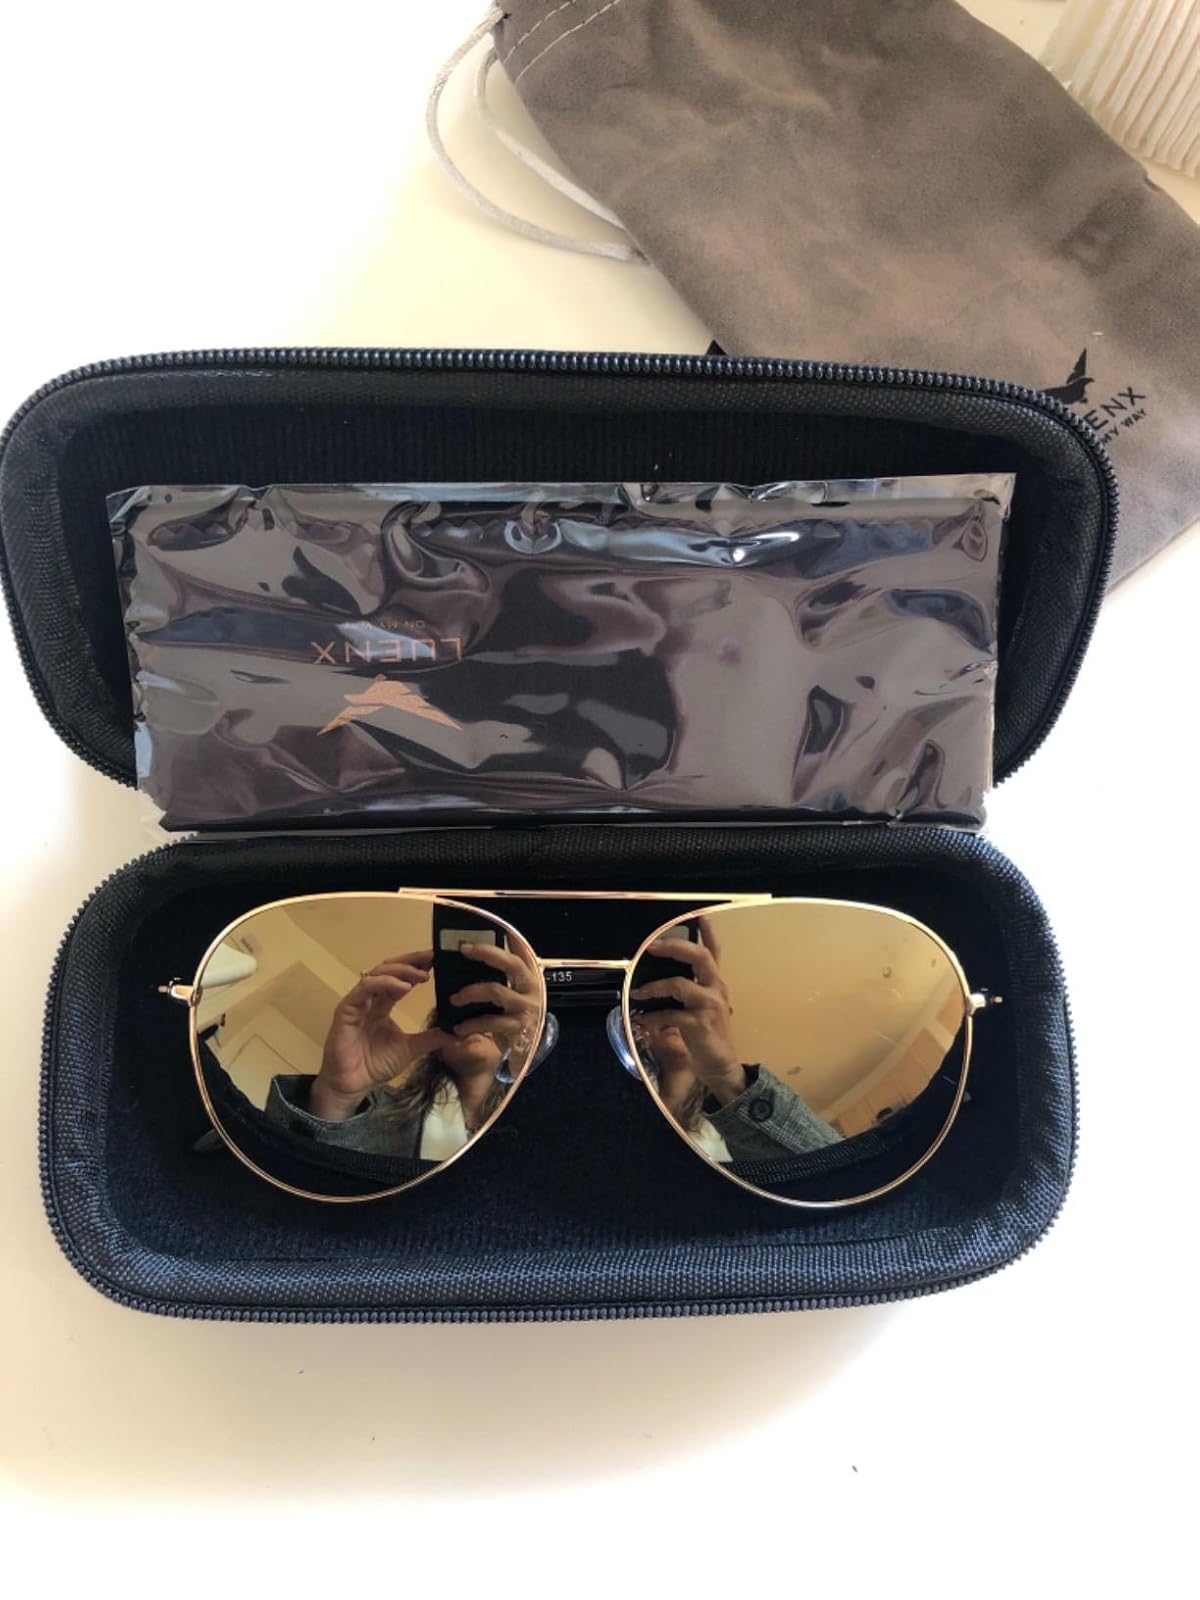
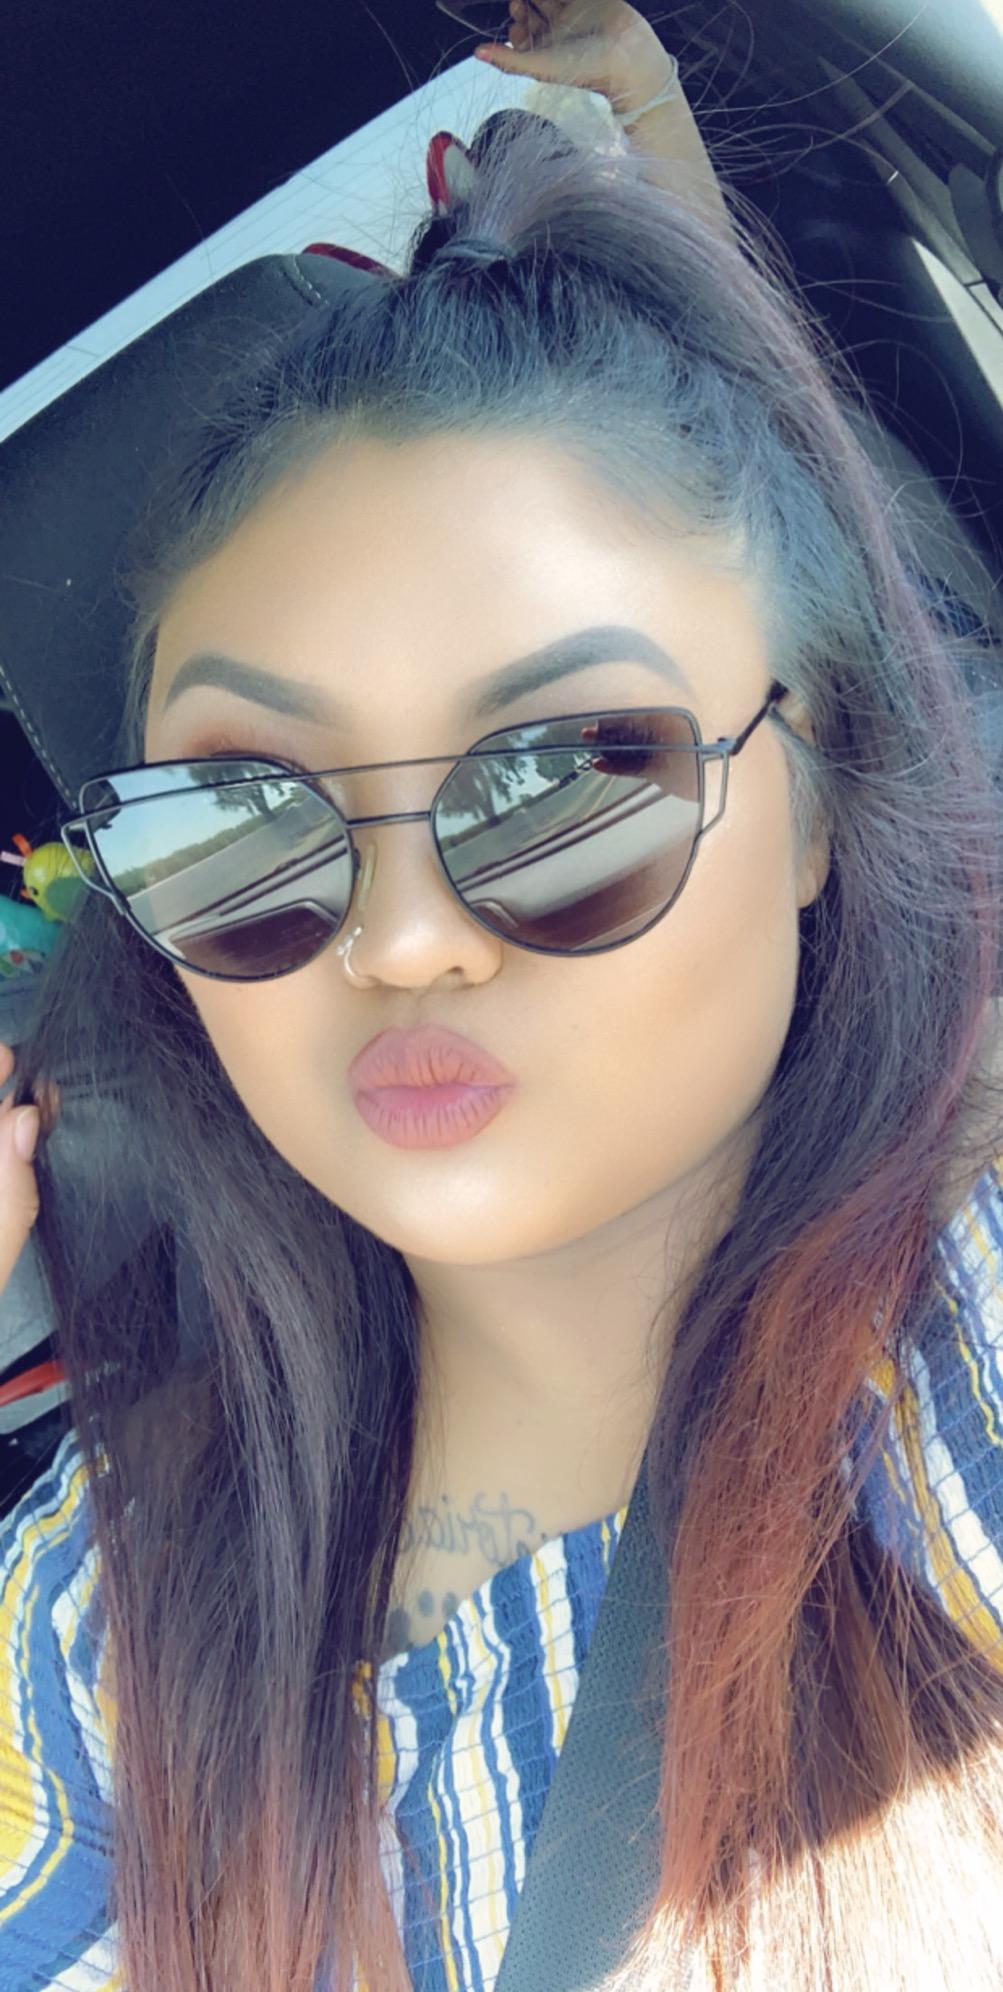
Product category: accessories_sunglasses
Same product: no